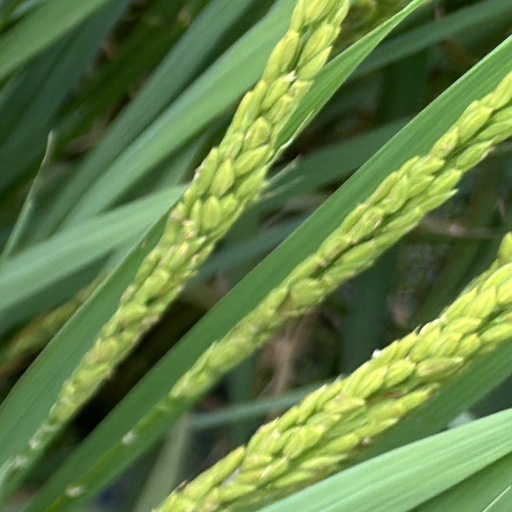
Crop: rice